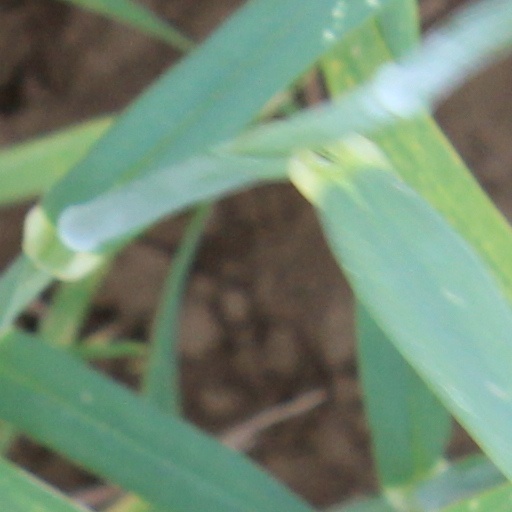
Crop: wheat